The Wool Road

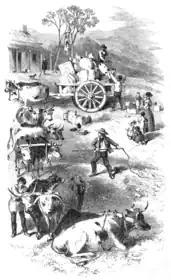
Bullock dray, similar to those used in the early days of The Wool Road, with the bullock team being unhitched in pairs (c.1853).

The steep descent proved a problem for the cumbersome bullock drays of the day. Although the distance was short, the slowness of the fully laden bullock drays descending the steep route led to ships being delayed at Jervis Bay and on at least one occasion leaving without taking on a cargo there. With hindsight, the route of The Wool Road via the Wandean Gap had been a poor choice; far better routes for roads over the coastal escarpment would be found later.